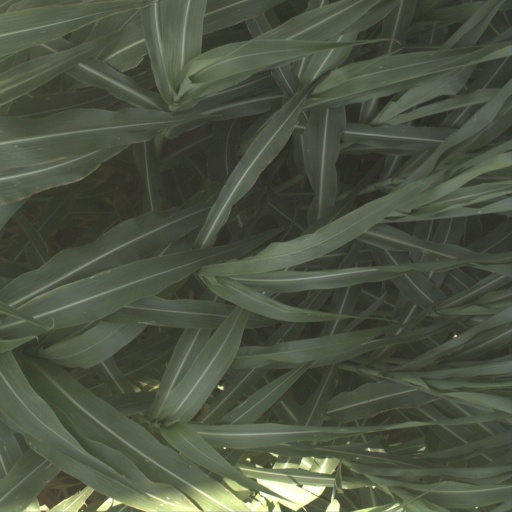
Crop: sorghum